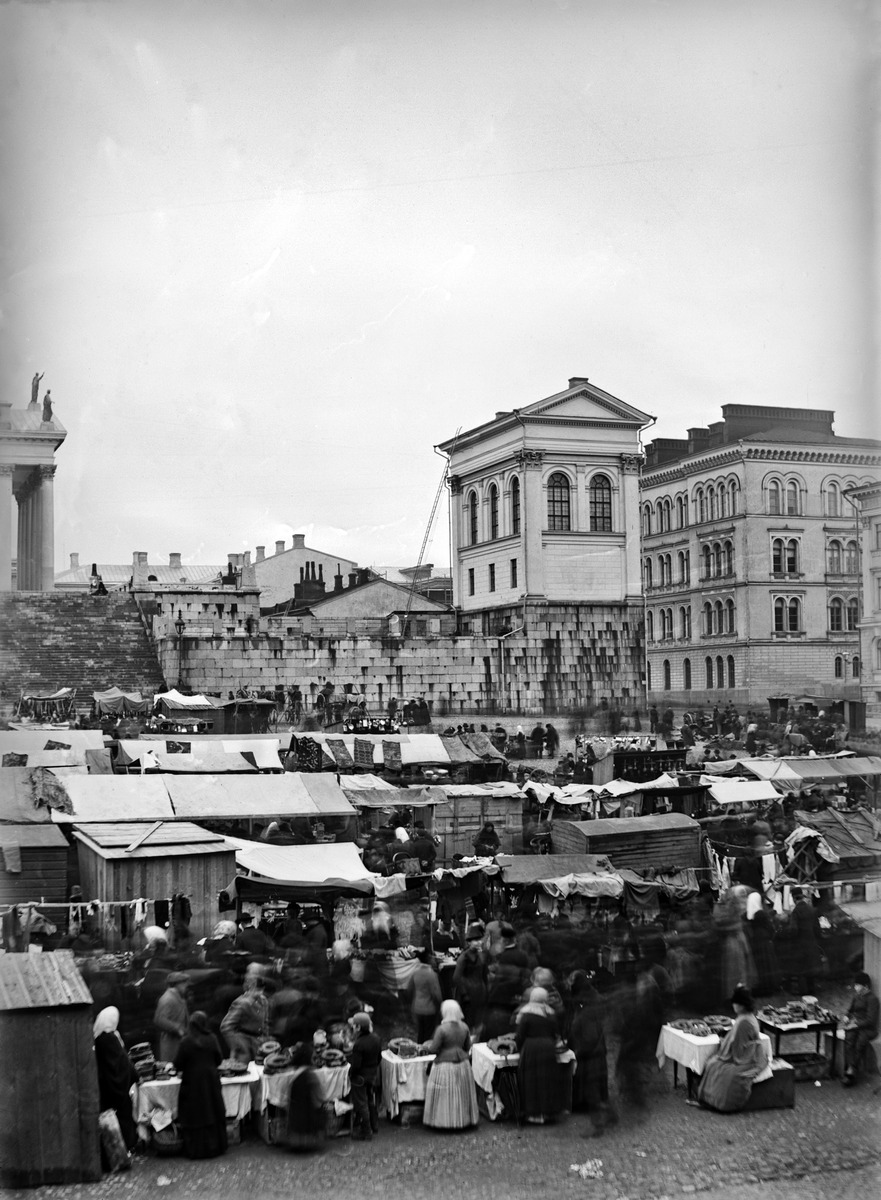
Markkinat Senaatintorilla
sisällön kuvaus: Markkinat Senaatintorilla mustavalkoinen
Kuvaaja: Krook, Max, valokuvaaja
Ajankohta: kuvausaika 1880-luku
Paikka: Suomi, Uusimaa, Helsinki, Senaatintori
Aiheet: markkinat, torikauppa